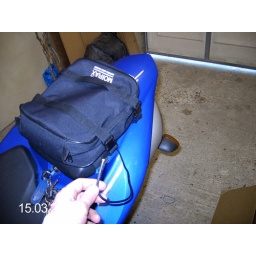
The connector from my mobile's car charger in hand. The Motrax chain bag on the pillion seat.